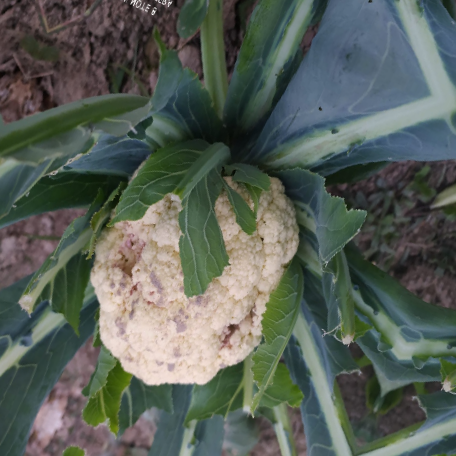
Label: Bacterial spot rot